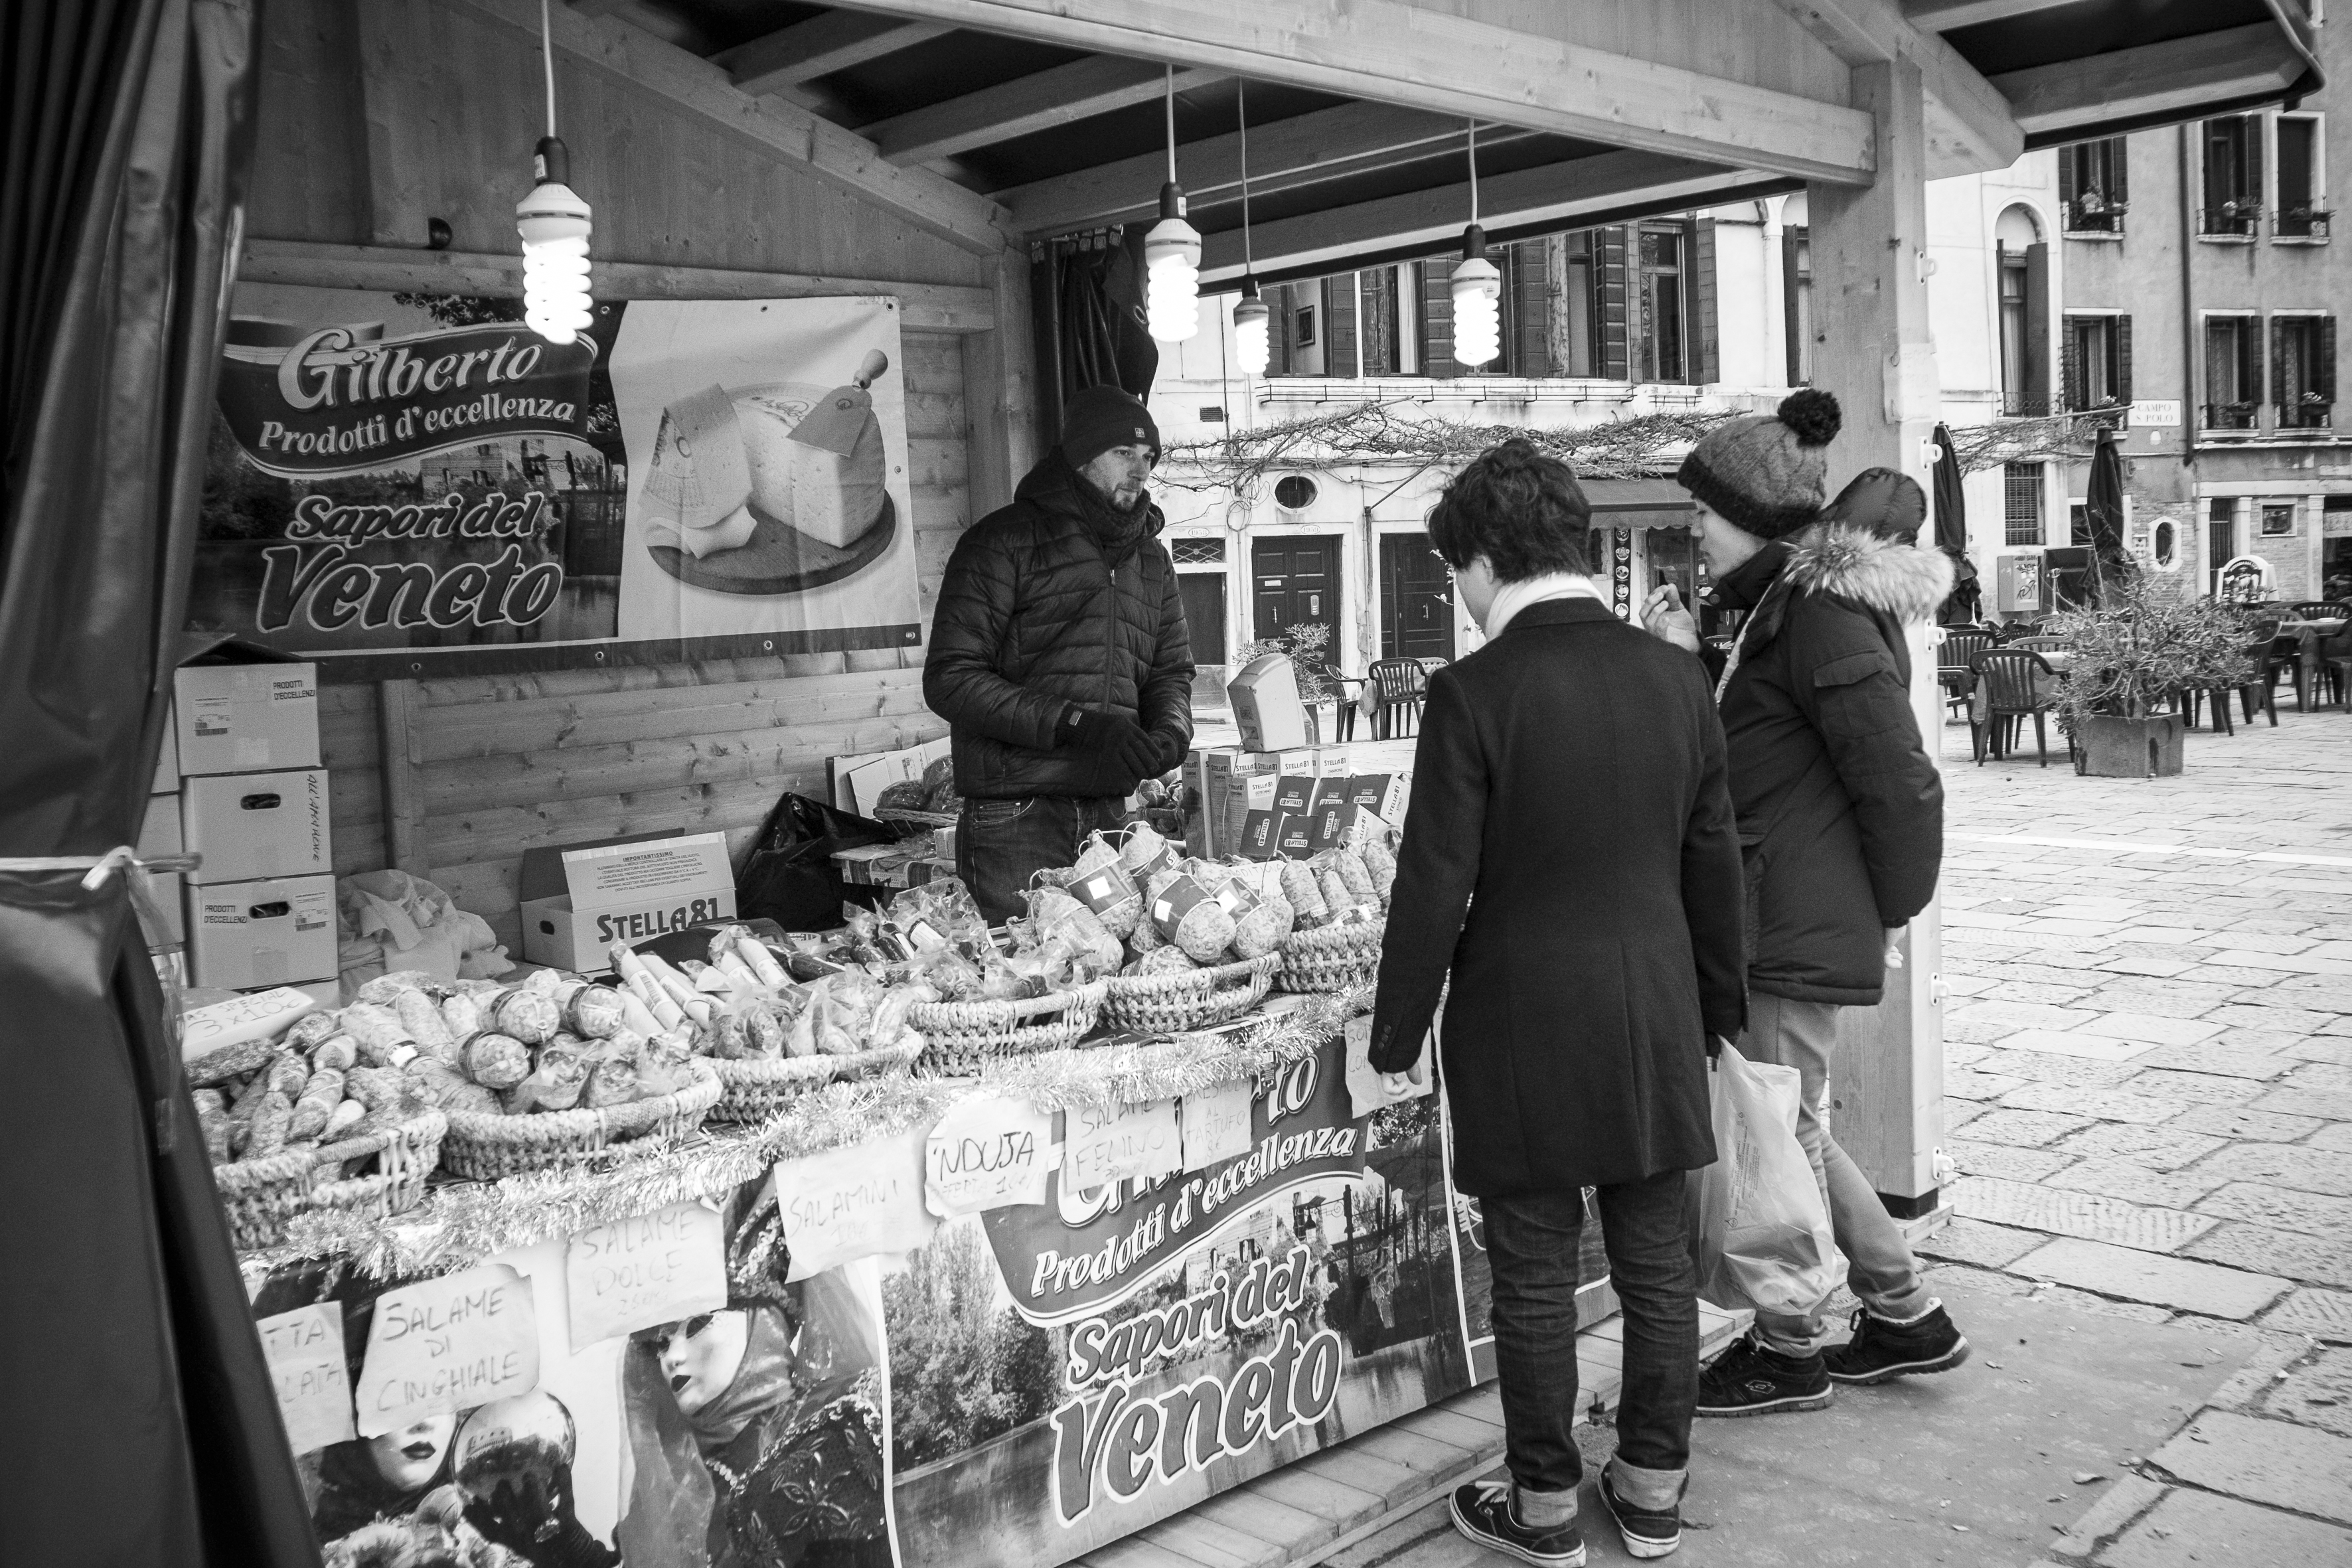
black and white, people, road, street, photography, city, urban, crowd, travel, fujifilm, italy, venice, monochrome, bw, blackandwhite, blackwhite, infrastructure, ngc, photograph, snapshot, noiretblanc, venezia, fuji, fujix, fujixe1, monochrome photography